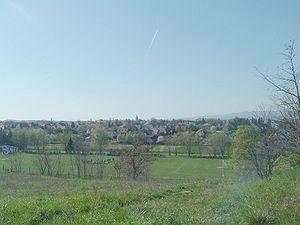
Torony est une commune du comitat de Vas en Hongrie, résultant de l'union en 1950 de Torony et d'Ondód.